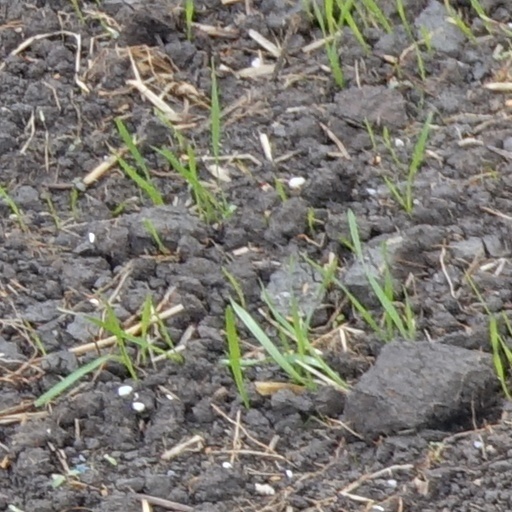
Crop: wheat